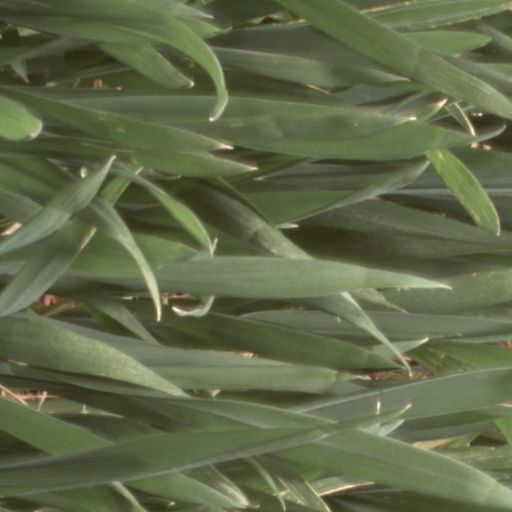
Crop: wheat